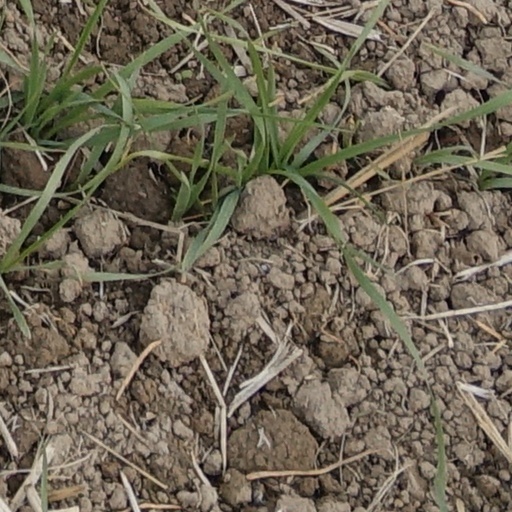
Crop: wheat